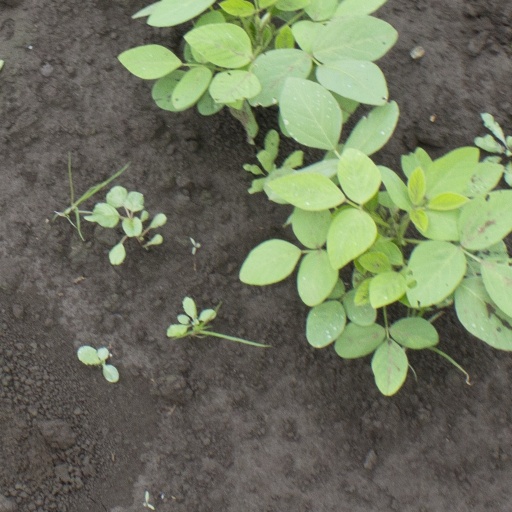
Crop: soybean